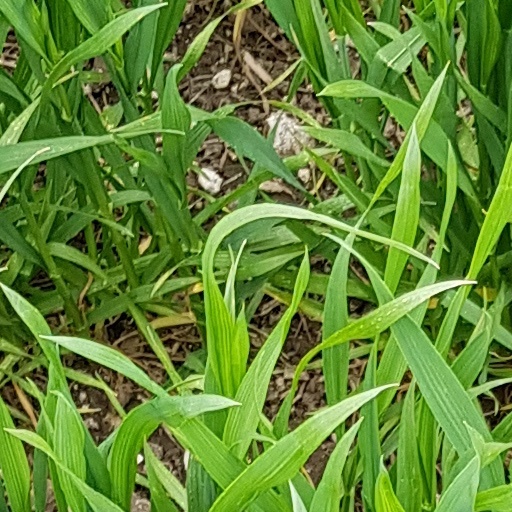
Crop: wheat